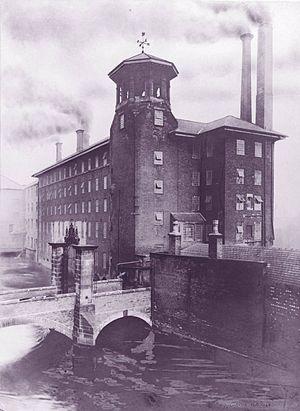
Le musée des industries de Derby, ou moulin à soie de Derby, en anglais : the Silk Mill, Derby's Museum of Industry and History, est un musée d'histoire industrielle situé à Derby, en Angleterre. Le musée est logé dans le moulin de Lombe, un ancien moulin à soie qui marque la limite sud des usines de la vallée de la Derwent, site inscrit au patrimoine mondial. Au niveau administratif, il est rattaché au musée municipal de Derby.